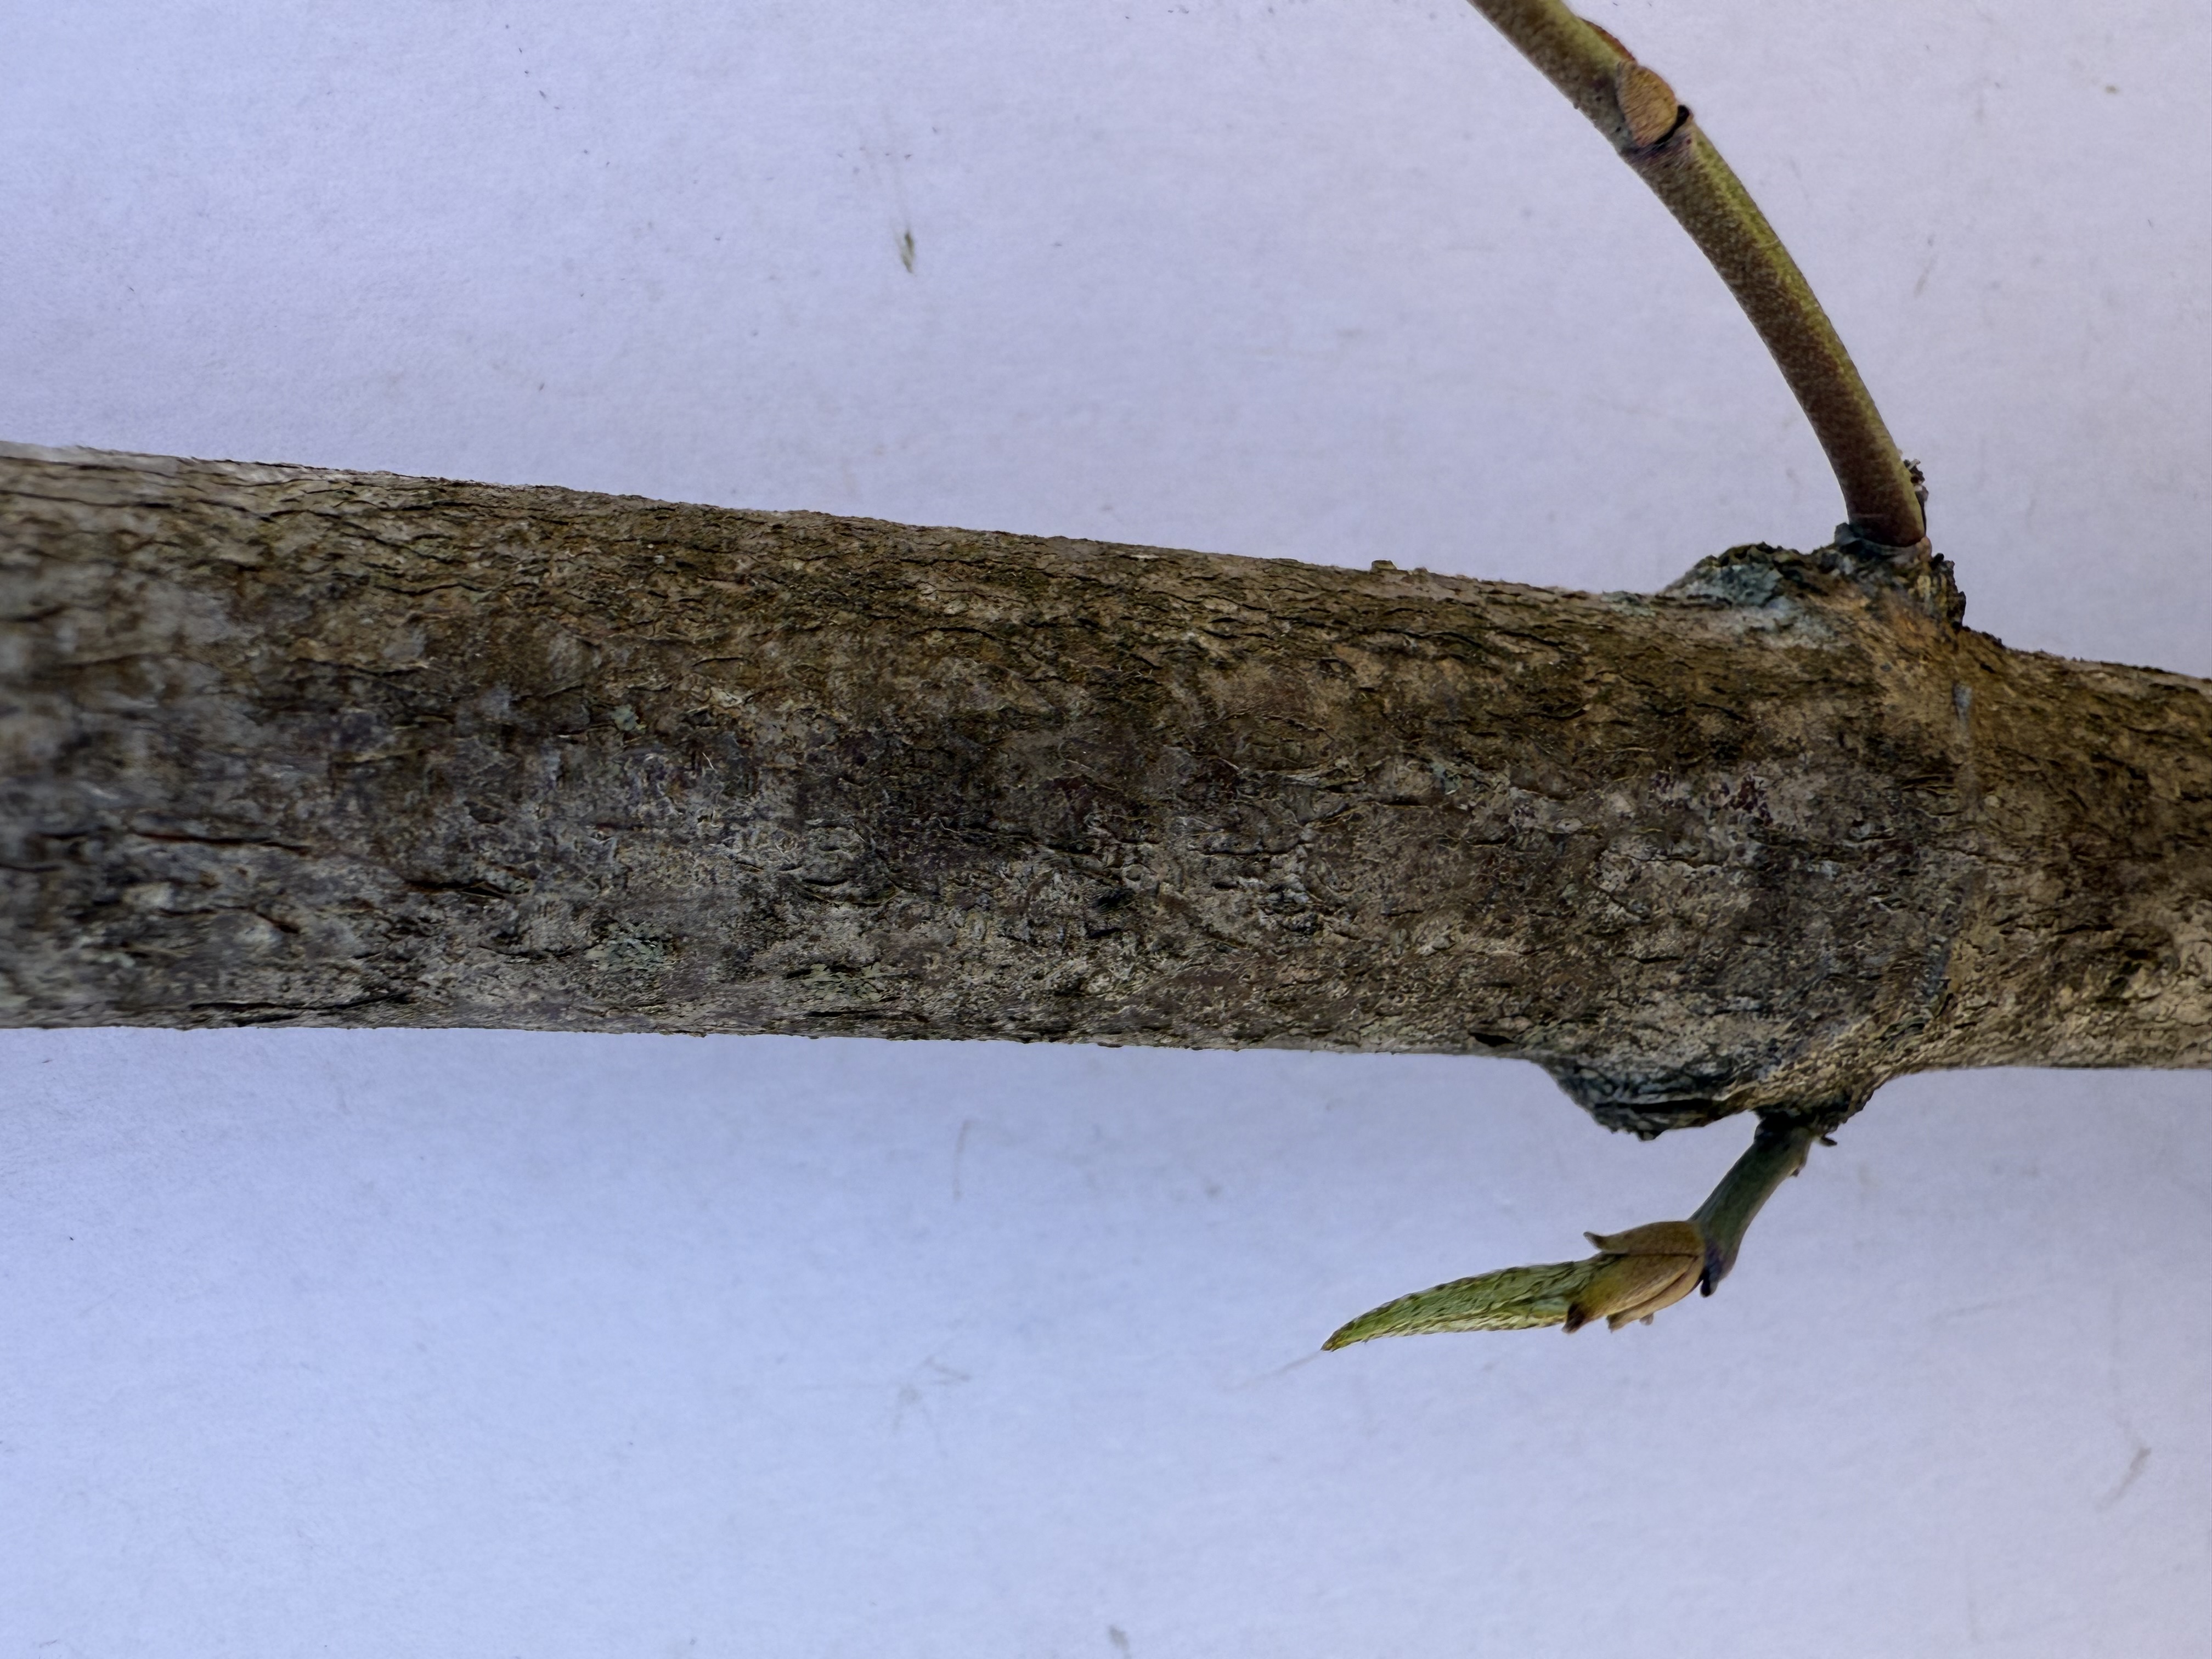
Variety: Cornelian Cherry